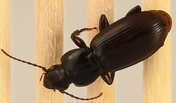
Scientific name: Pterostichus restrictus
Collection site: Niwot Ridge NEON (NIWO), plot NIWO_001